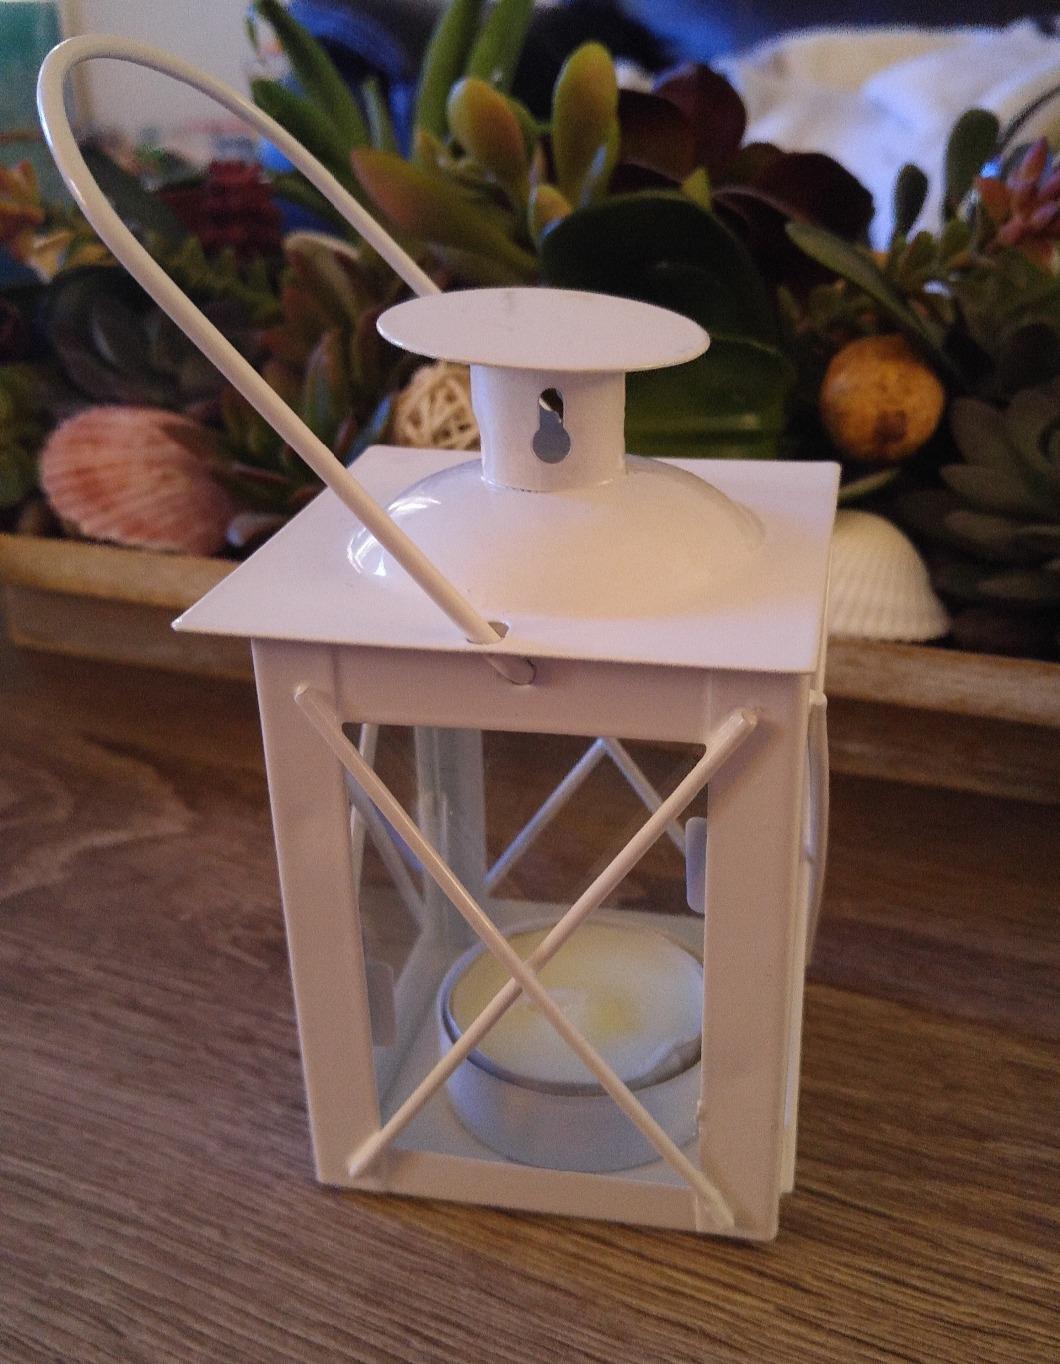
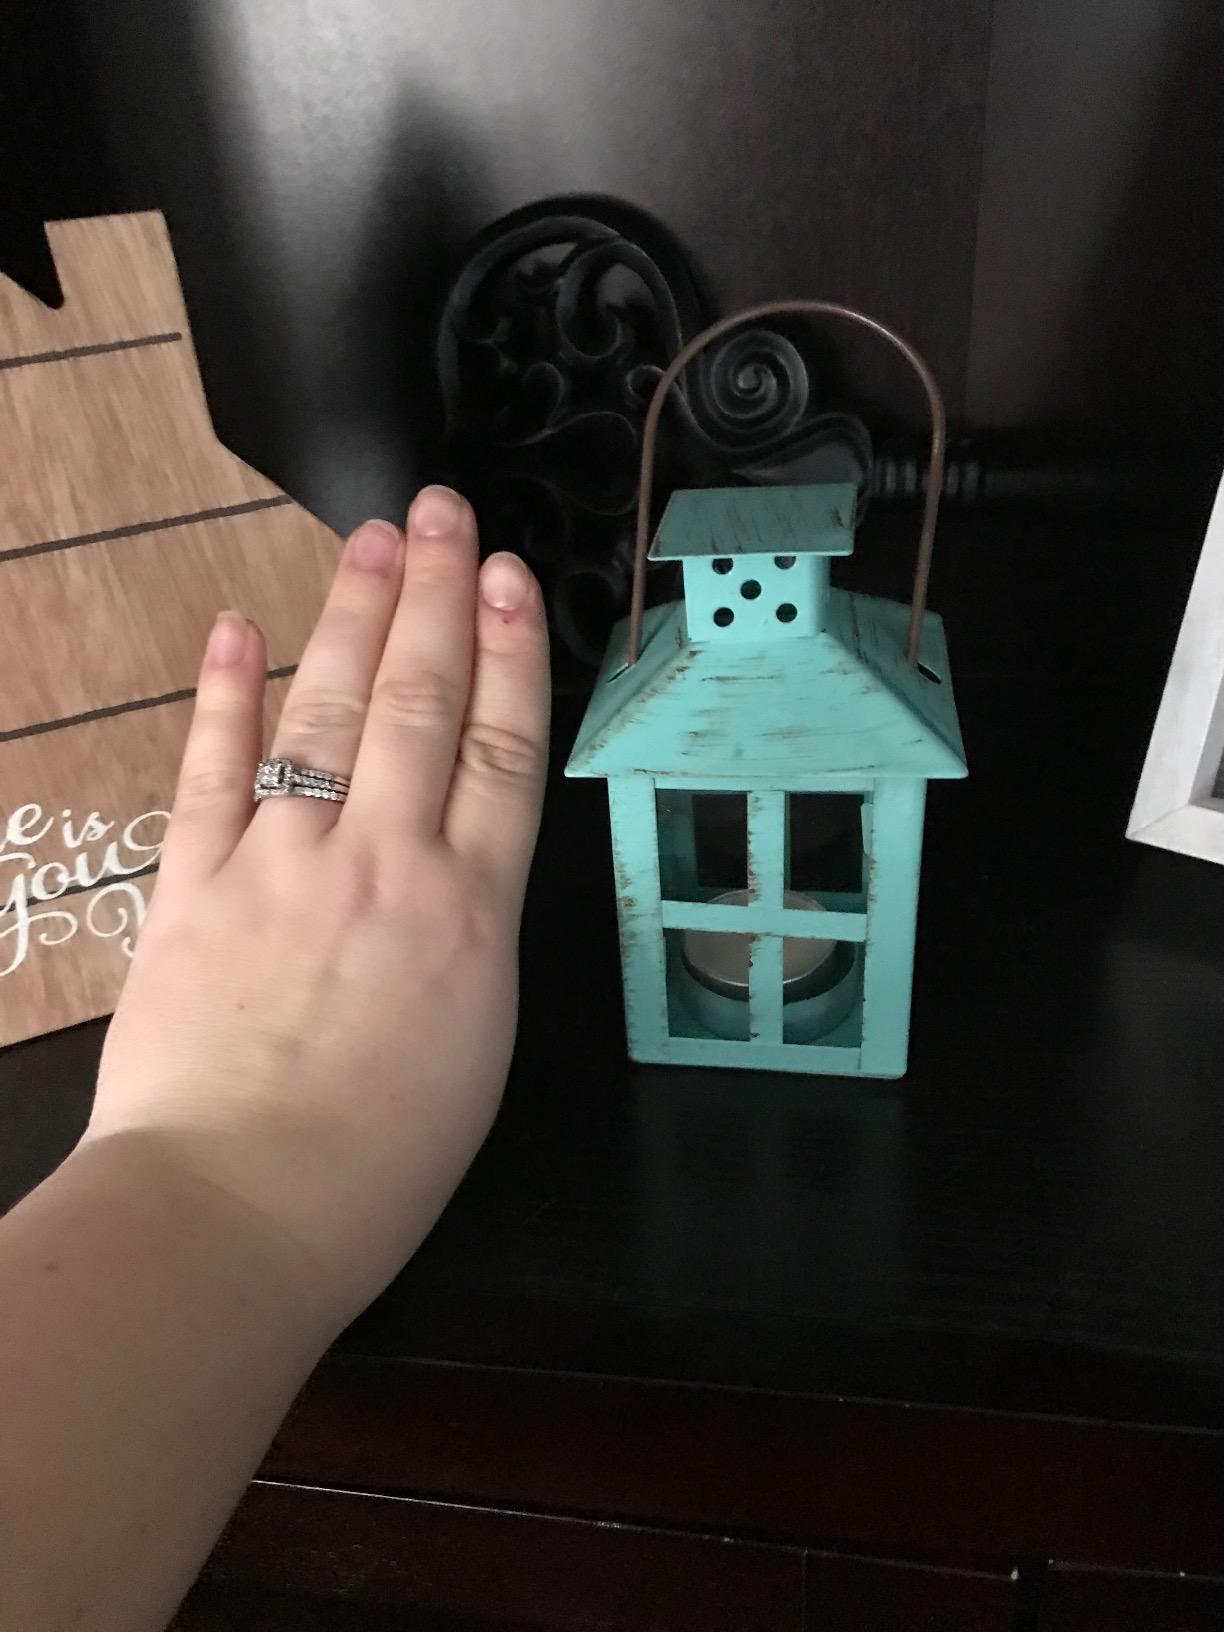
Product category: lantern
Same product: no